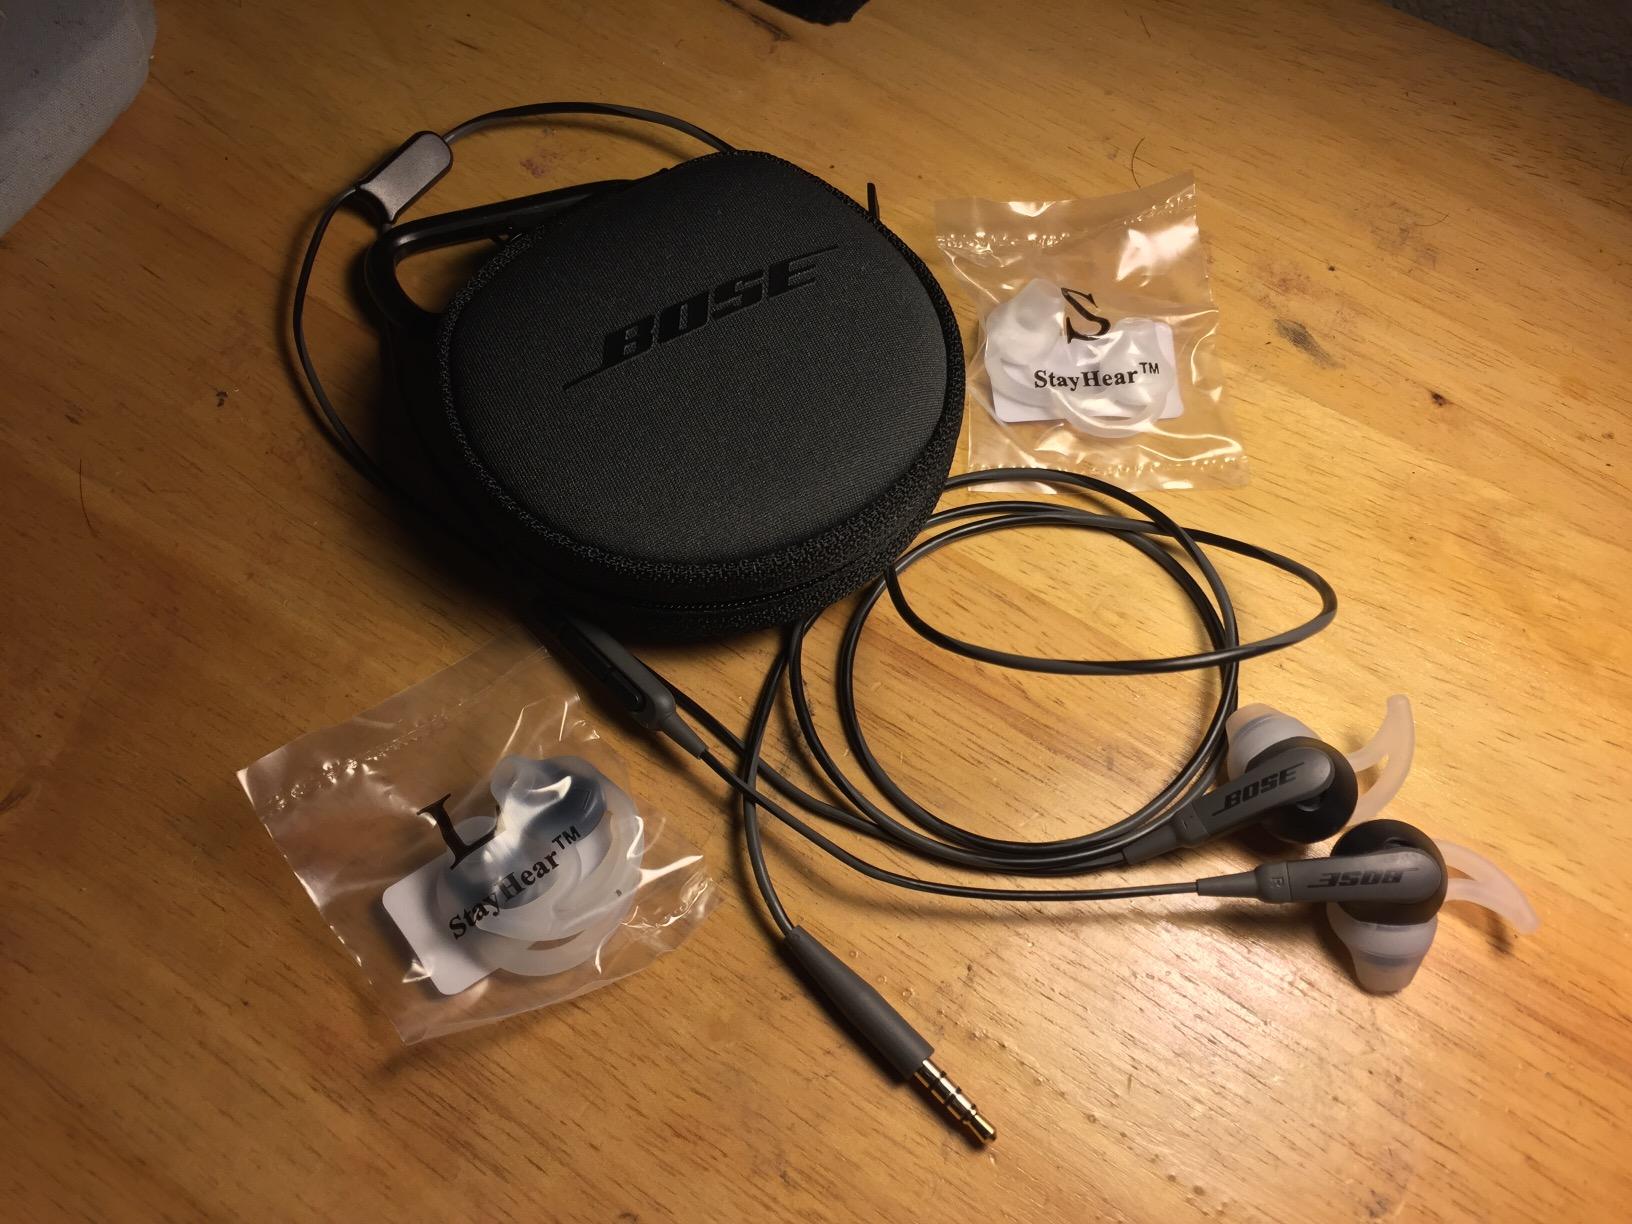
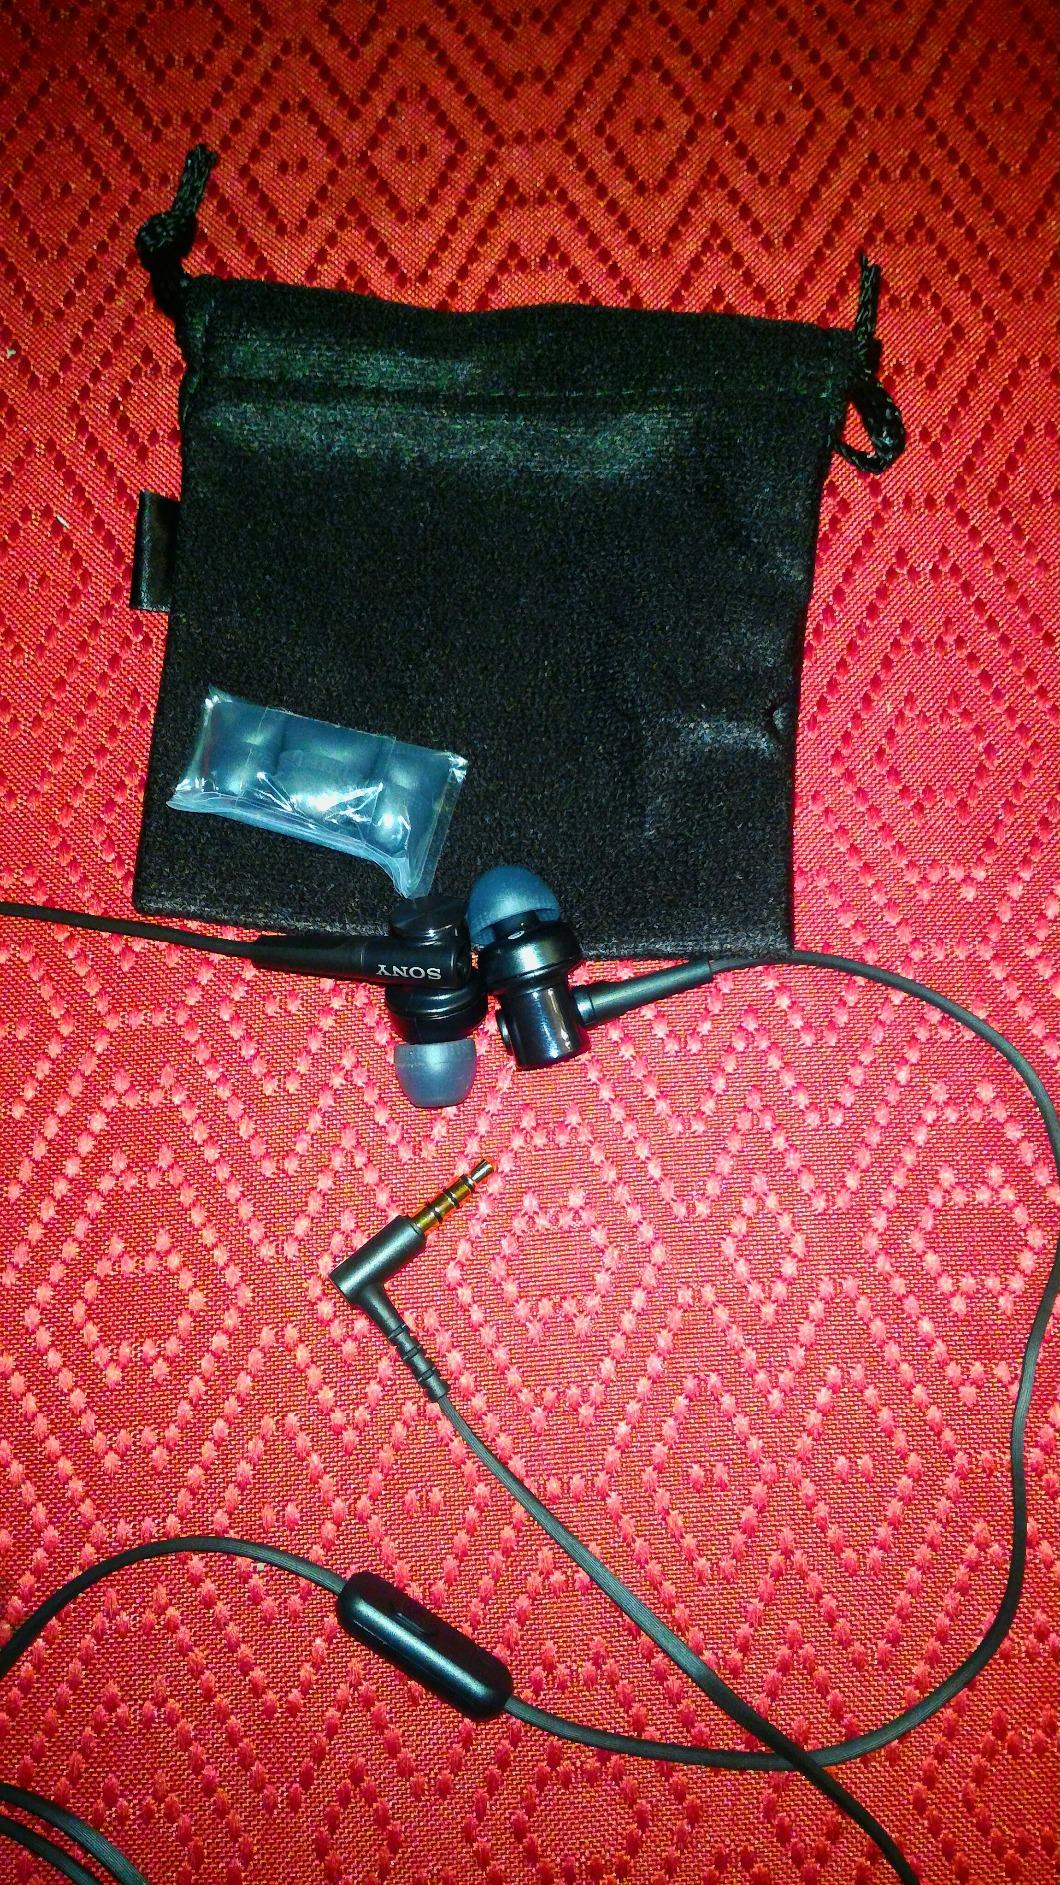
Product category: headphones
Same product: no